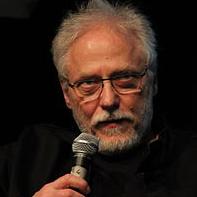
Age: 61